Codrington College

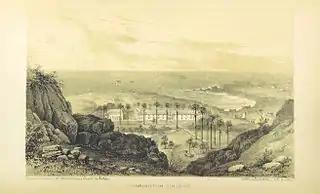
Codrington College

The college initially provided a general education at secondary level. Its curriculum was similar to that found in English grammar schools of that time. There were no other schools in Barbados at the time, so there was a need to prepare students for a college level education. Thomas Moody, an advisor of the Colonial Office, served as mathematics master, writing master, and Assistant Headmaster of Codrington College